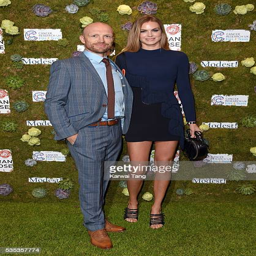
rugby player and person arrive for event